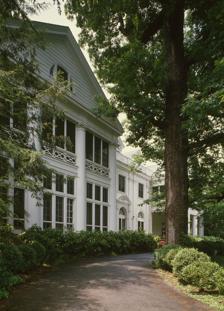
Building: James Buchanan Duke House
Country: United States of America
Year built: 1919
Historic house in North Carolina, United States Not to be confused with James B. Duke House . United States historic place James Buchanan Duke House U.S. National Register of Historic Places James Buchanan Duke House, HABS Phot, May 1978 Show map of North Carolina Show map of the United States Location 400 Hermitage Rd., near Charlotte, North Carolina Coordinates 35°12′5″N 80°49′39″W / 35.20139°N 80.82750°W / 35.20139; -80.82750 Area 4.1 acres (1.7 ha) Built 1914 ( 1914 ) , 1919 Architect Hook, Charles C. Architectural style Colonial Revival NRHP reference No. 78001963 Added to NRHP January 20, 1978 James Buchanan Duke House , also known as Lynnwood and White Oaks, is a historic home located in Charlotte , Mecklenburg County, North Carolina . It was designed by architect Charles Christian Hook , with the original section built in 1914 and substantially enlarged in 1919. It is an H-shaped Colonial Revival style dwelling consisting of large 2 + 1 ⁄ 2 -story blocks connected by a hyphen of the same height. It features two-story tetrastyle porticos on both the south and north gable ends. It was the home of James Buchanan Duke (1856–1925) during the last five years of his life. It was listed on the National Register of Historic Places in 1978. References